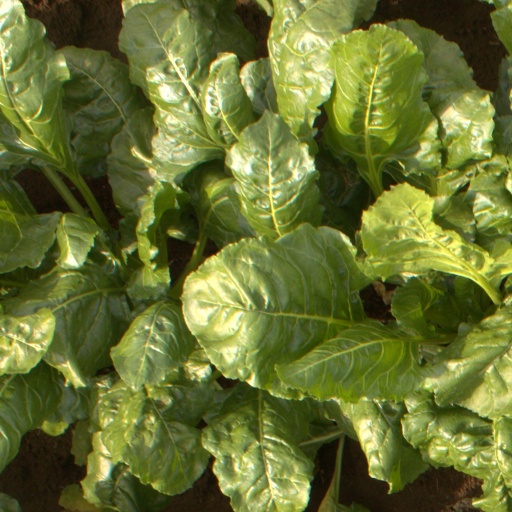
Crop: sugar beet